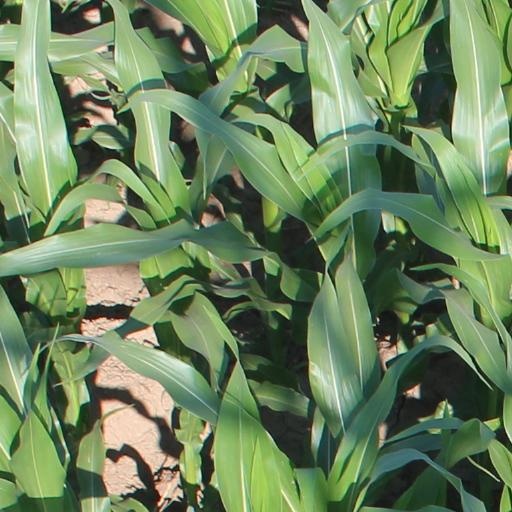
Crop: maize; corn